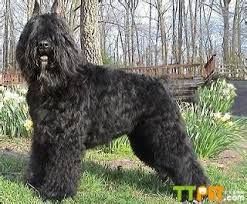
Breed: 232-n000089-giant_schnauzer